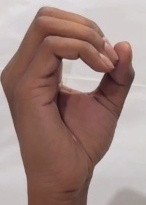
ASL sign: O